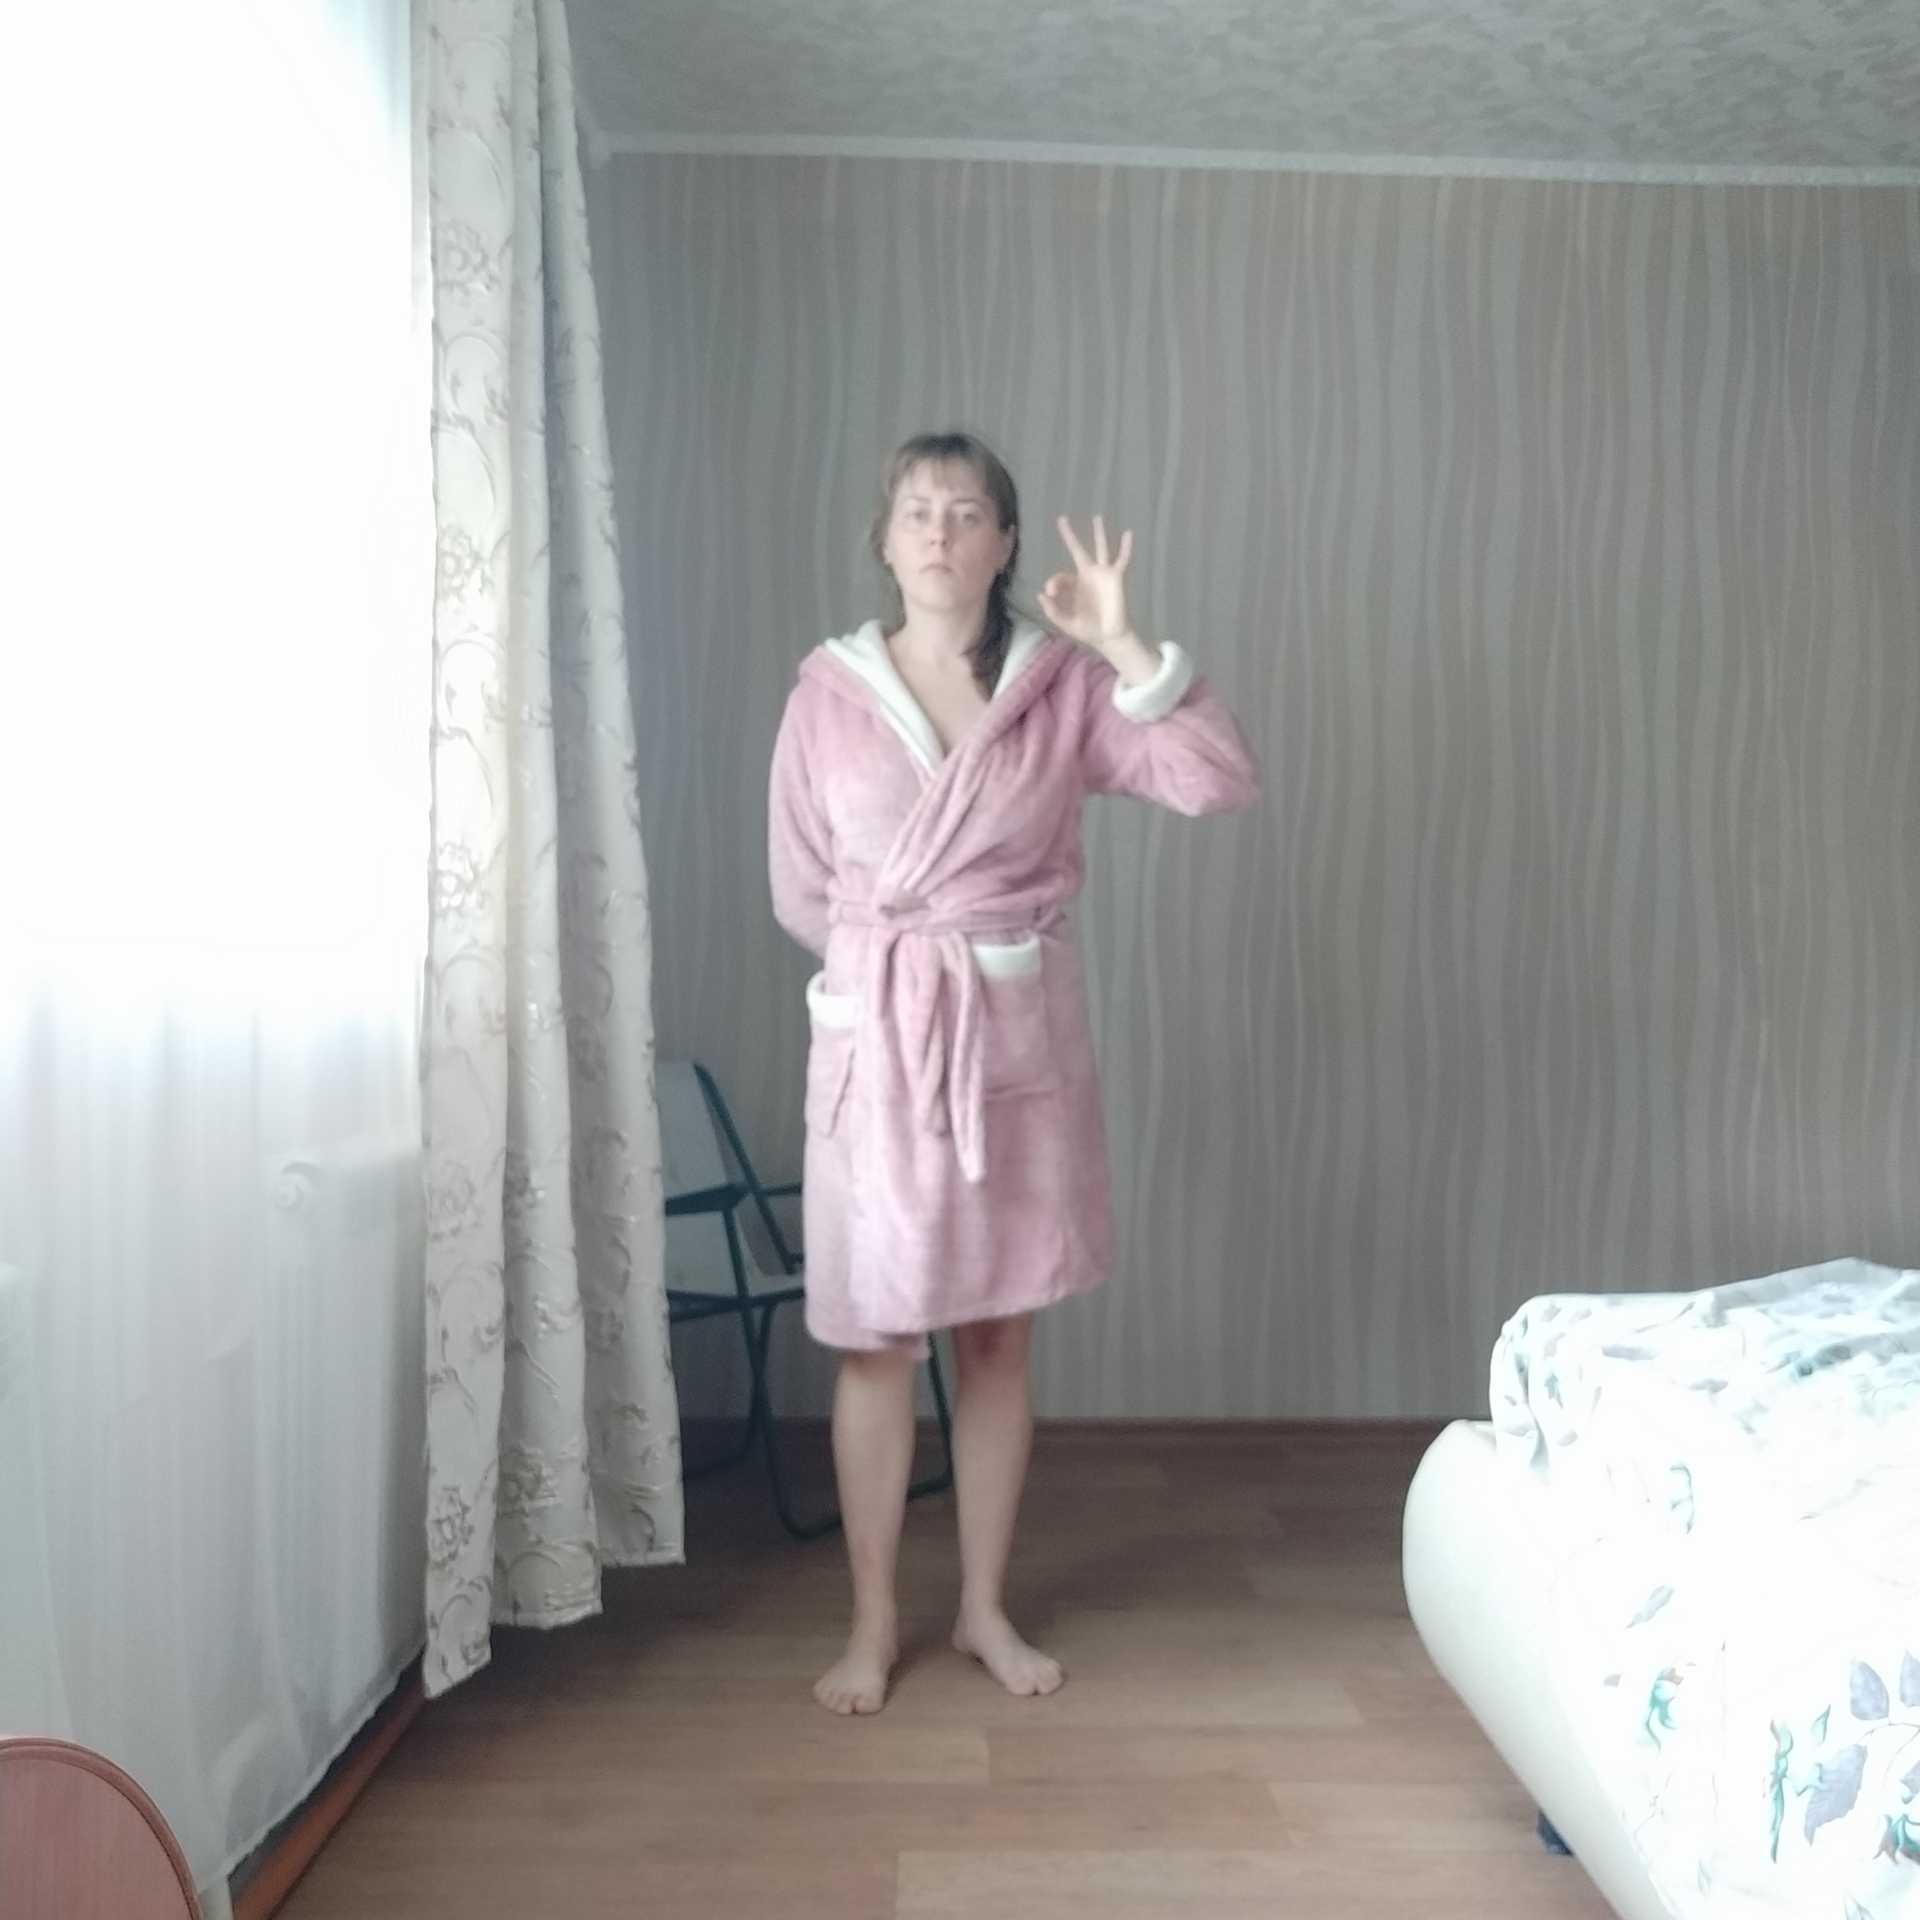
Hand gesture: ok